Hideo Oguni

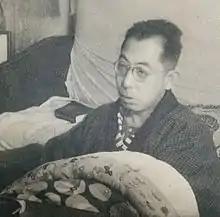
Hideo Oguni in 1948

was a Japanese writer who wrote over 100 screenplays. He is best known for co-writing screenplays for a number of films directed by Akira Kurosawa, including "Ikiru" (1952), "Seven Samurai" (1954), "Throne of Blood" (1957), and "The Hidden Fortress" (1958).